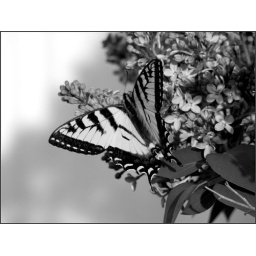
a beautiful shot of a colorful butterfly in blackandwhite.